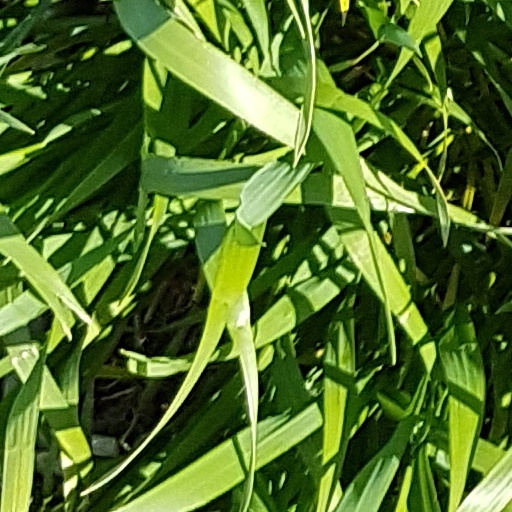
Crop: wheat